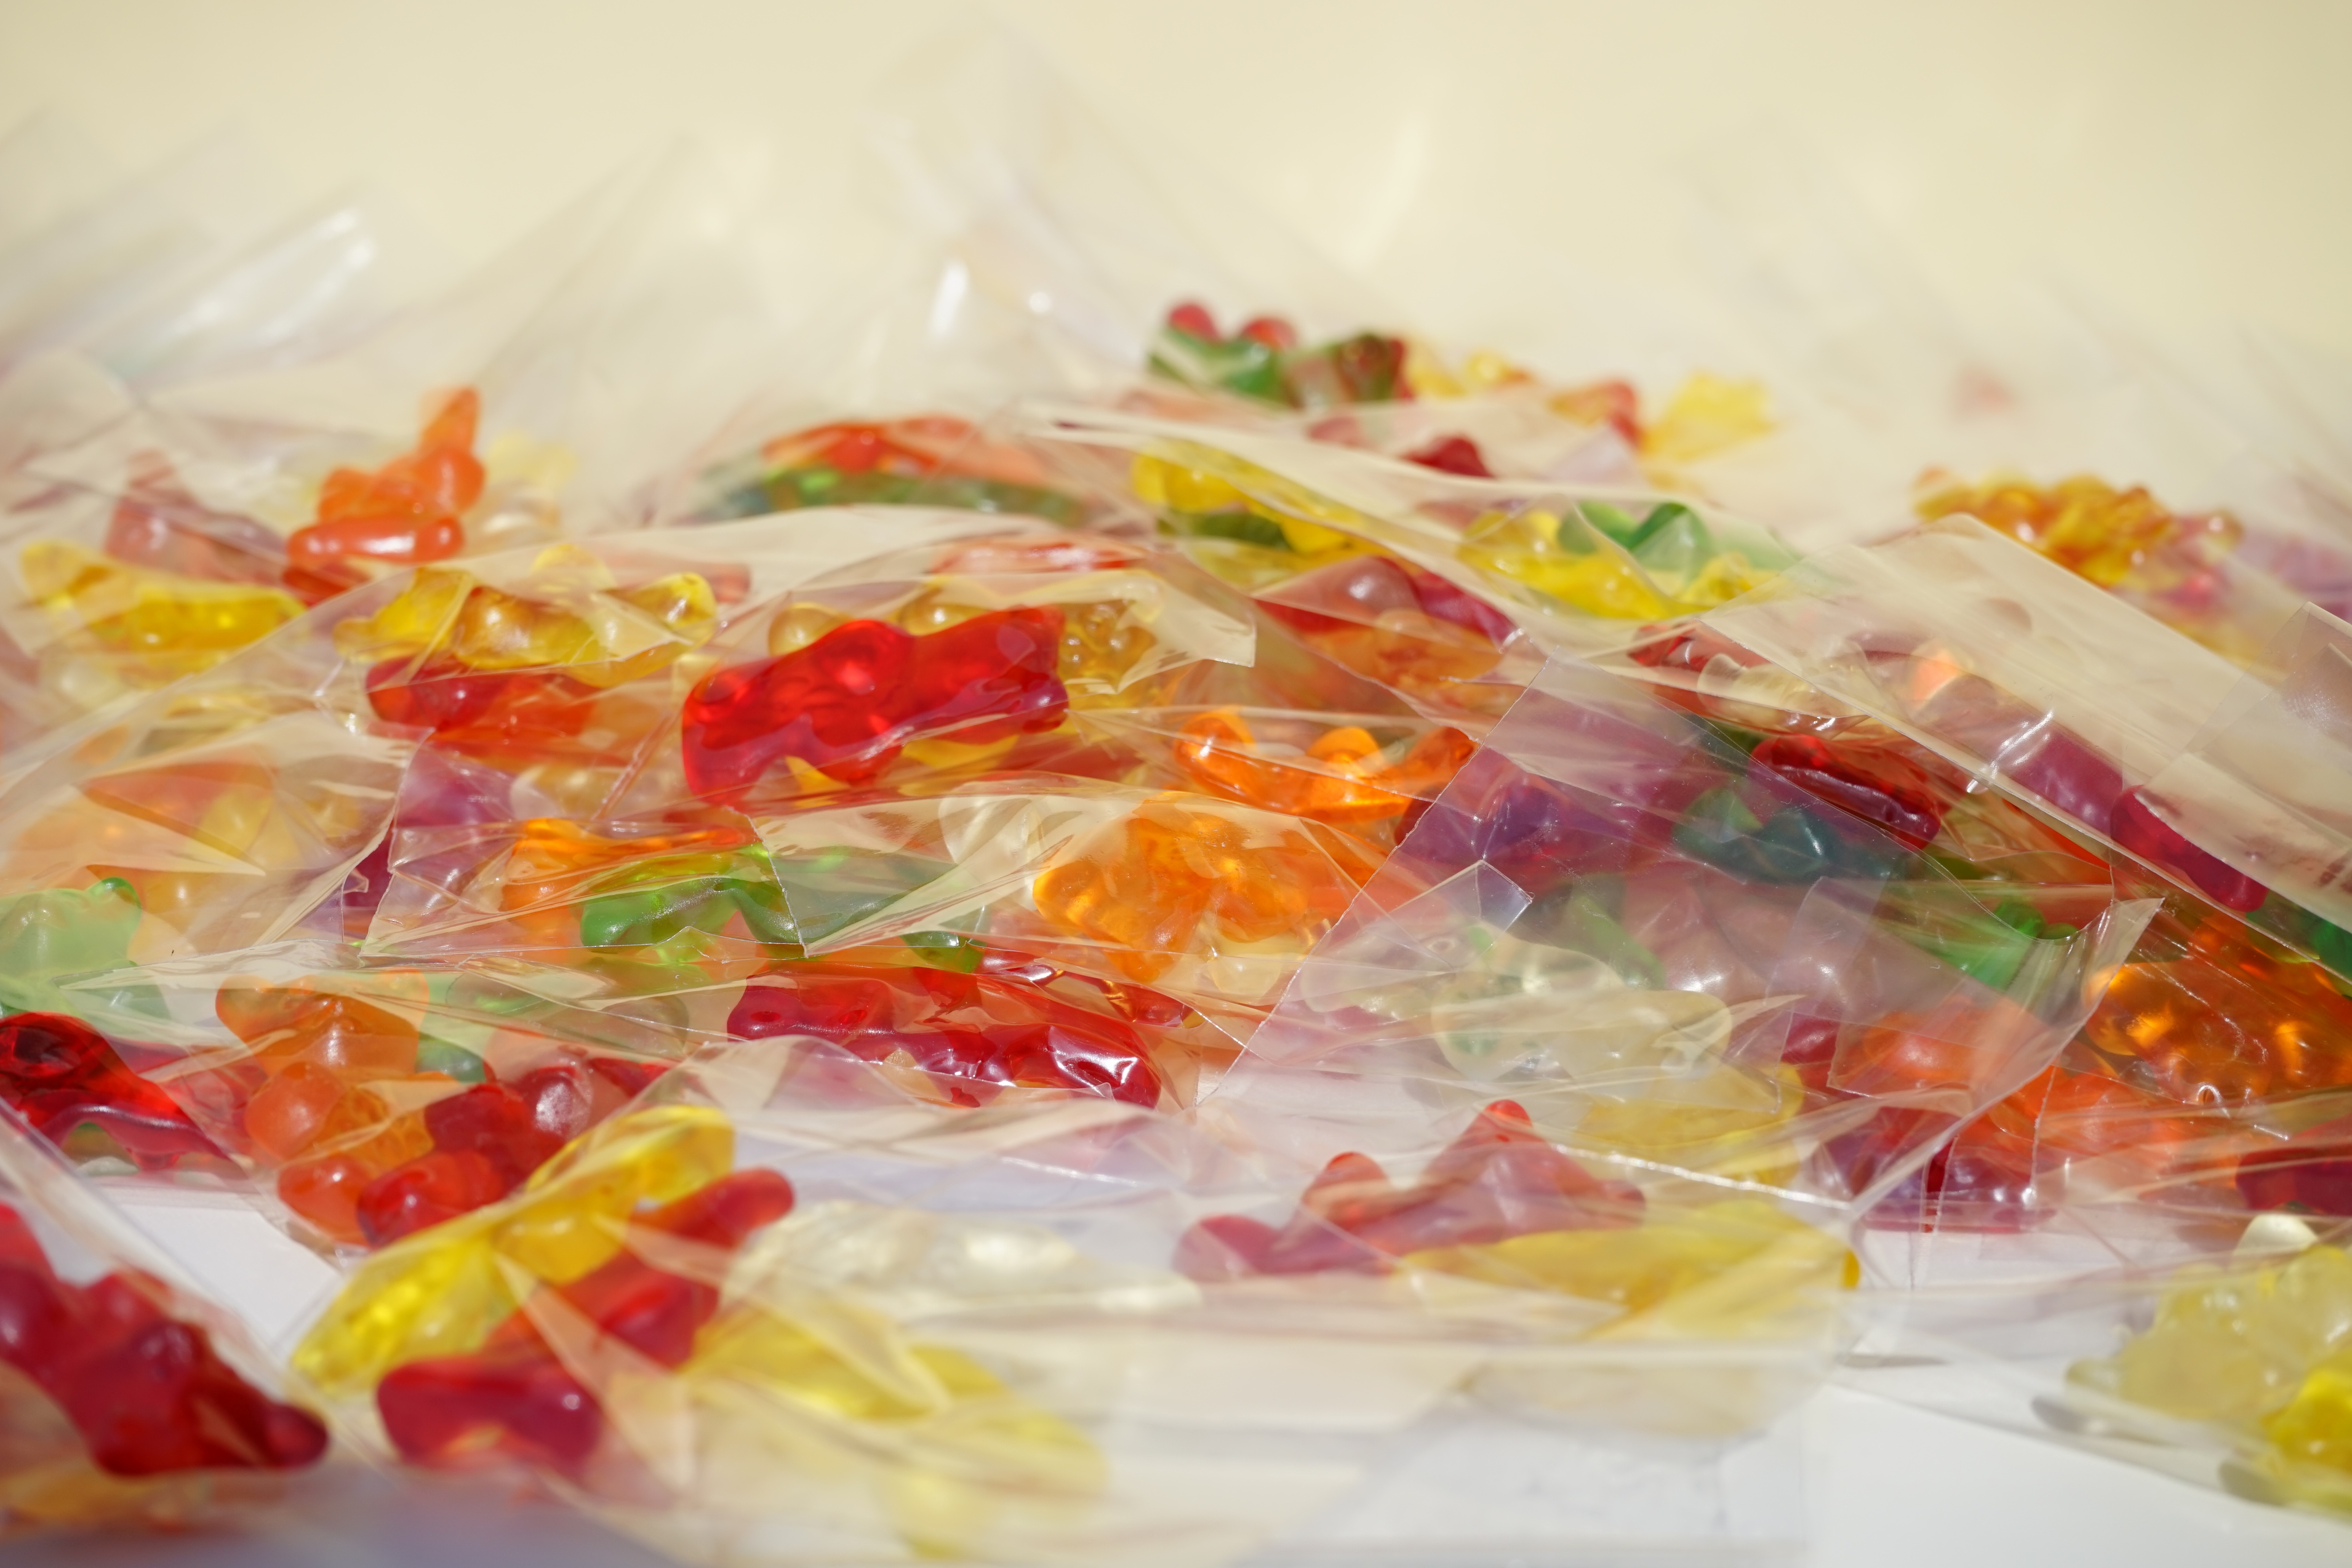
sweet, petal, bear, food, color, colorful, dessert, cuisine, delicious, bears, packed, sweetness, confectionery, nibble, gelatin, haribo, gummib rchen, mitbringsel, gummi bears, fruit gums, fruit jelly, chinese food, cellophane, gummi candy, taffy, sachets, gold bears